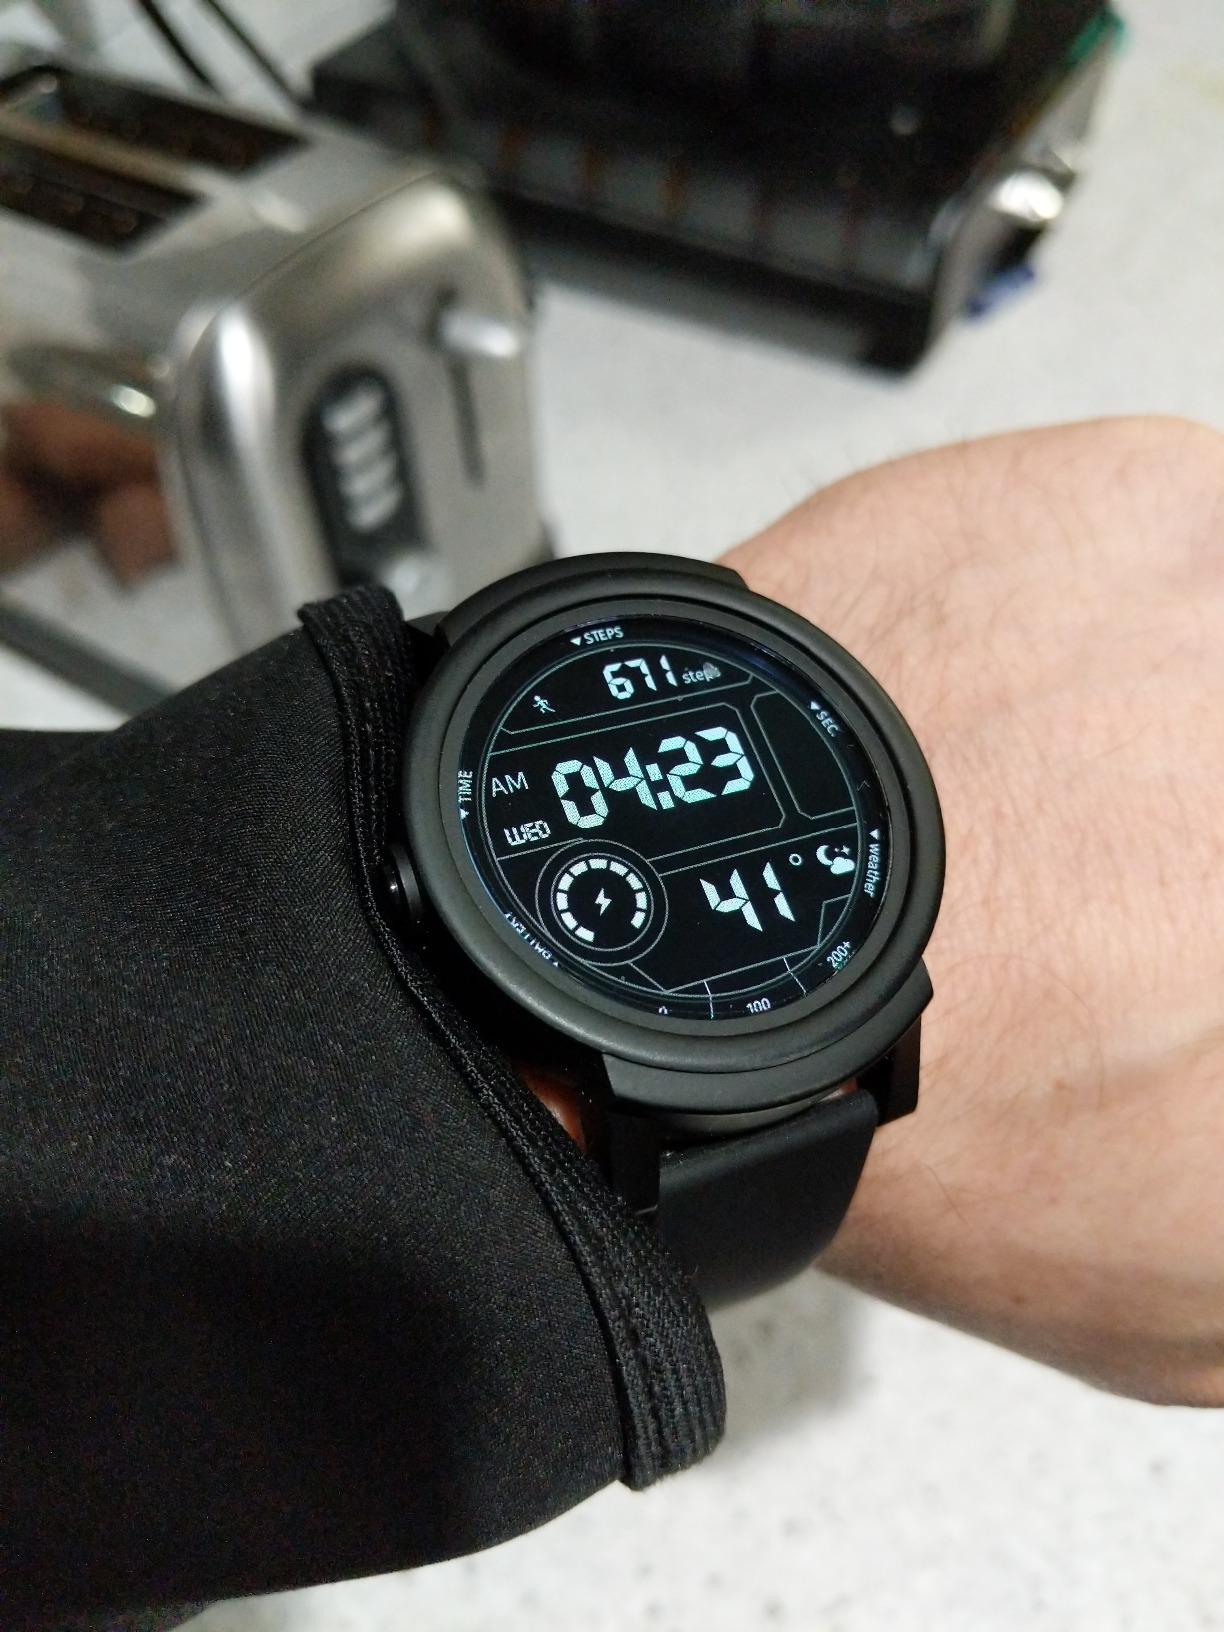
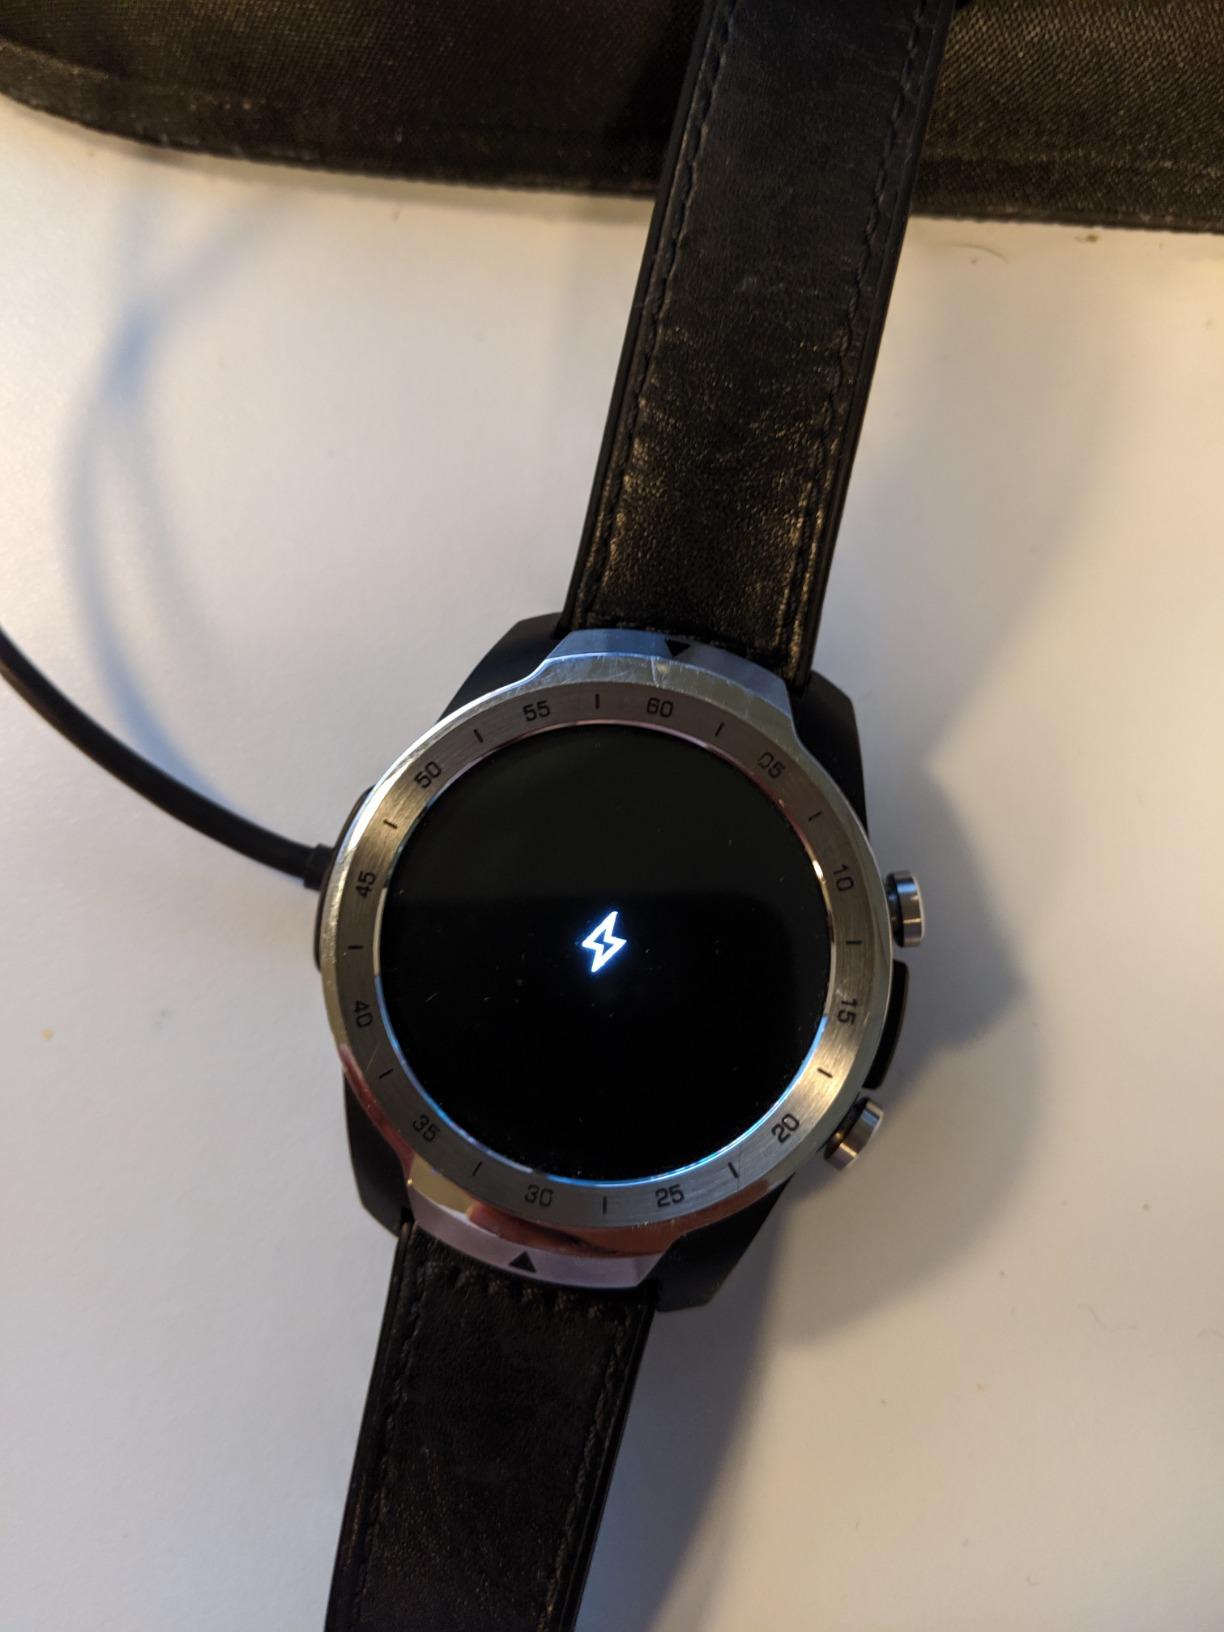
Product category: smartwatch
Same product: no